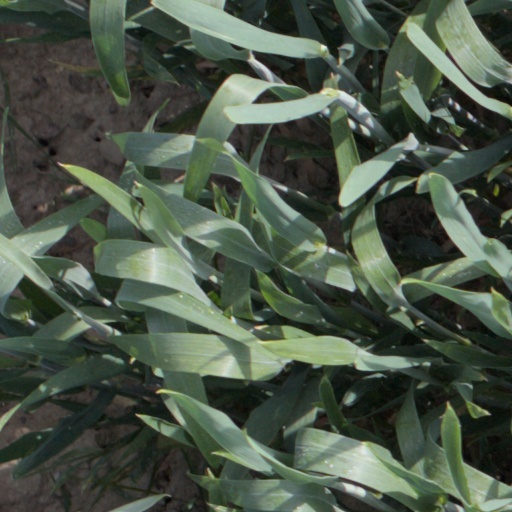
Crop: wheat